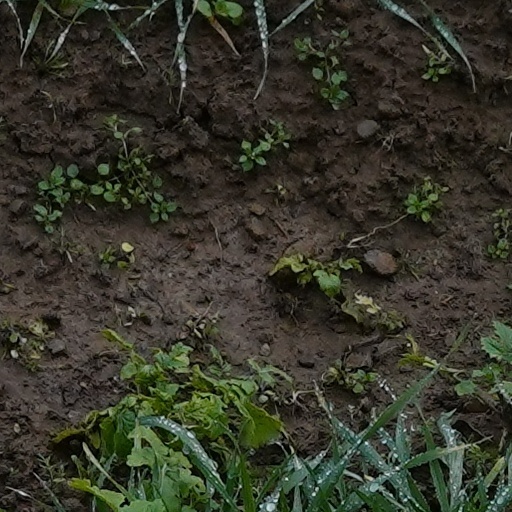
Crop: wheat